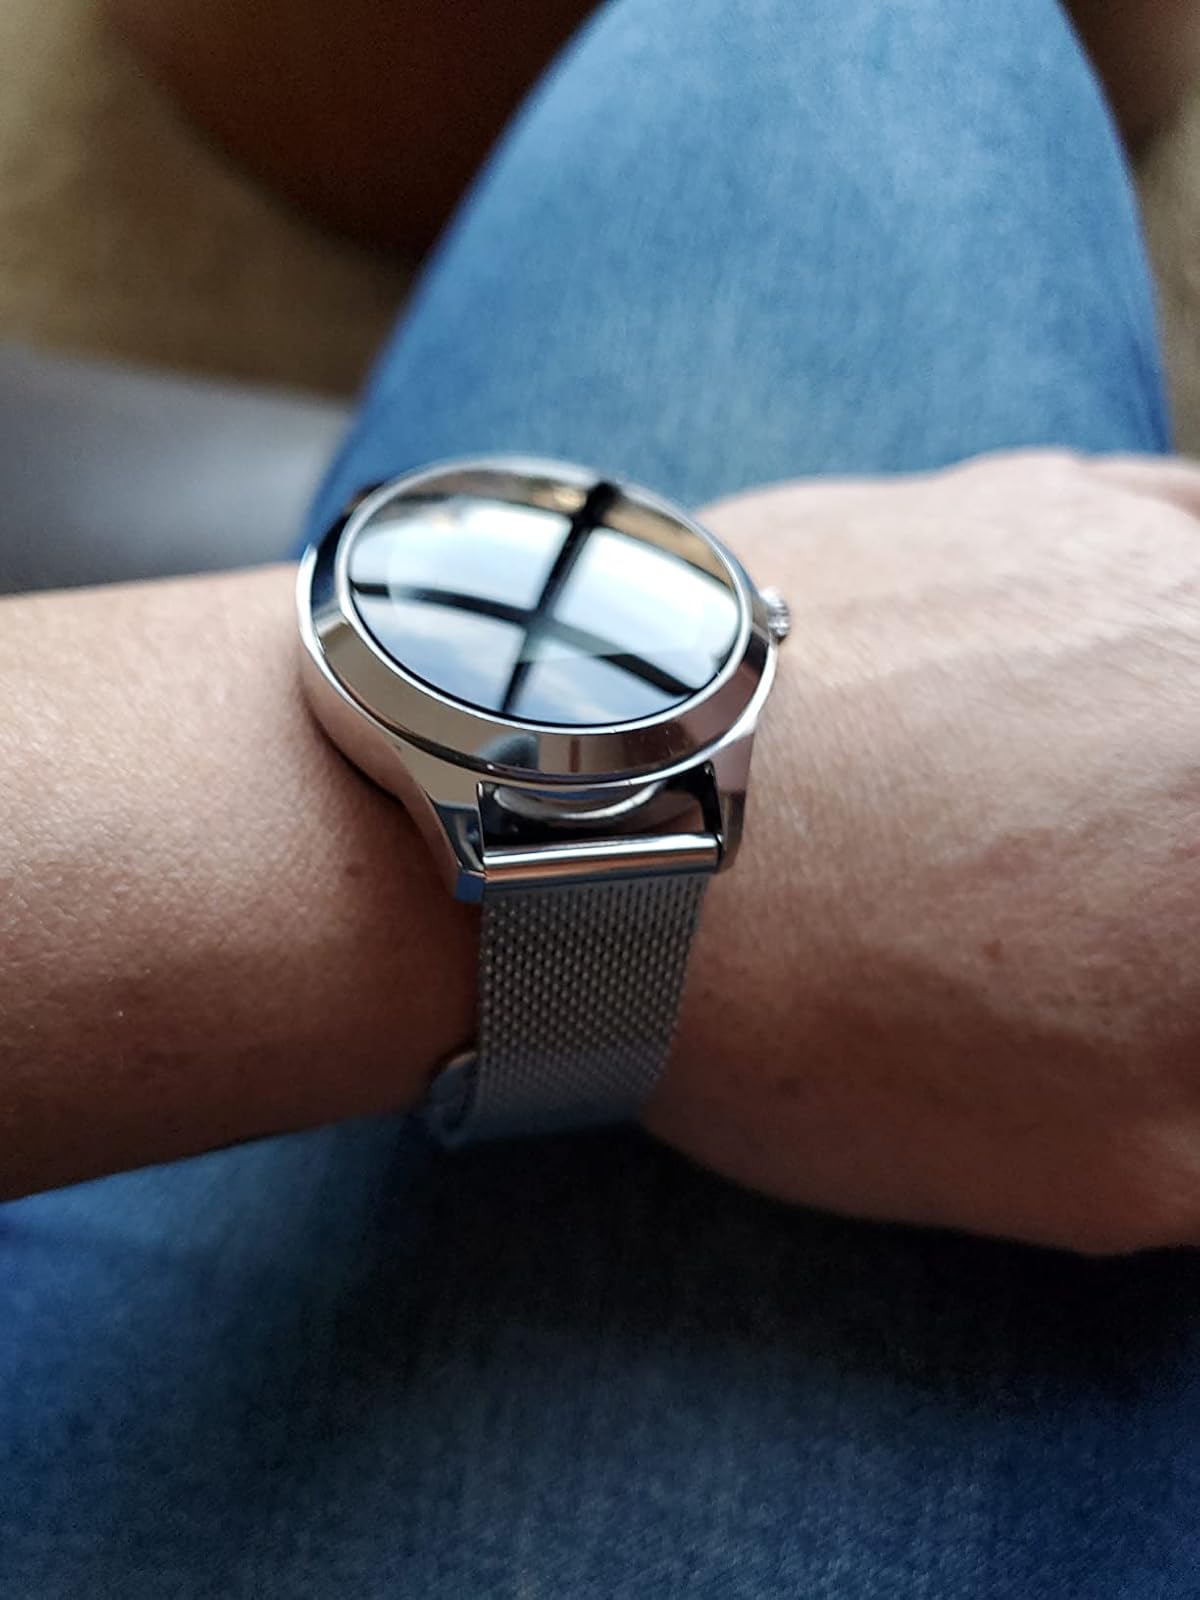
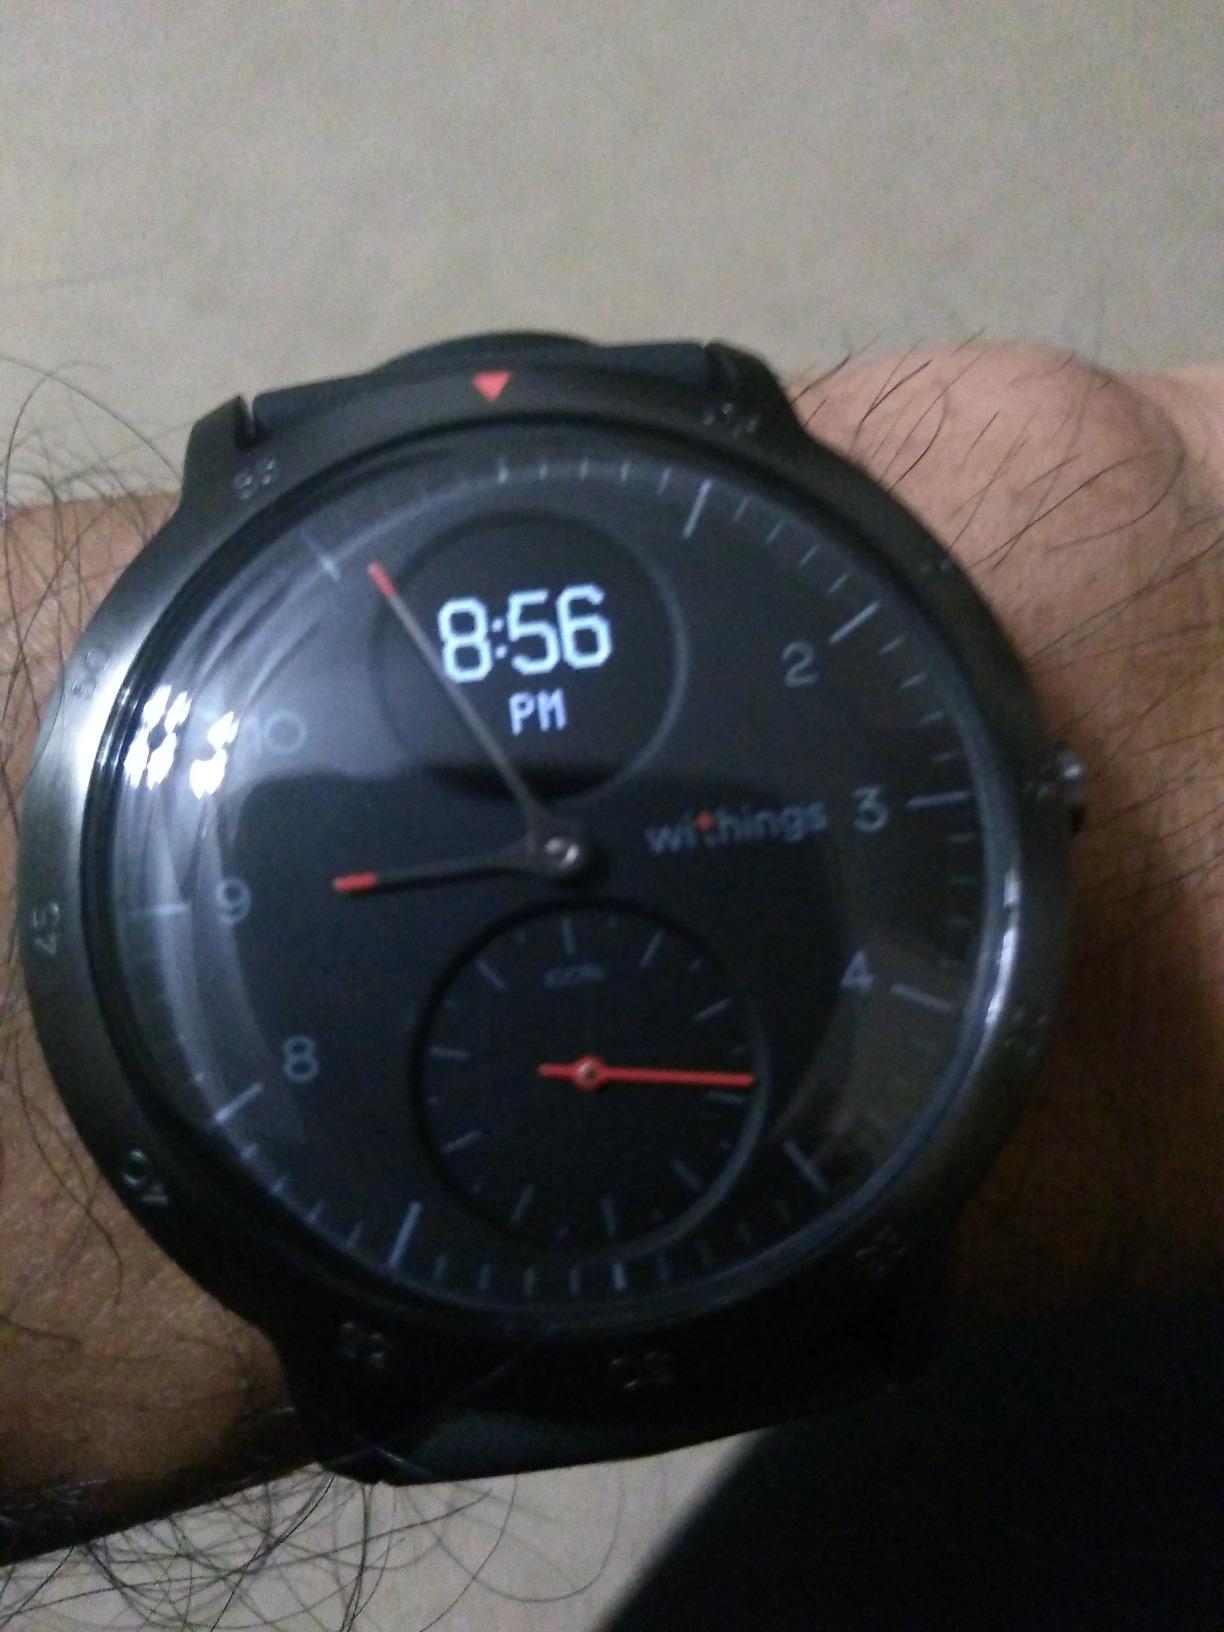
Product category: smartwatch
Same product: no